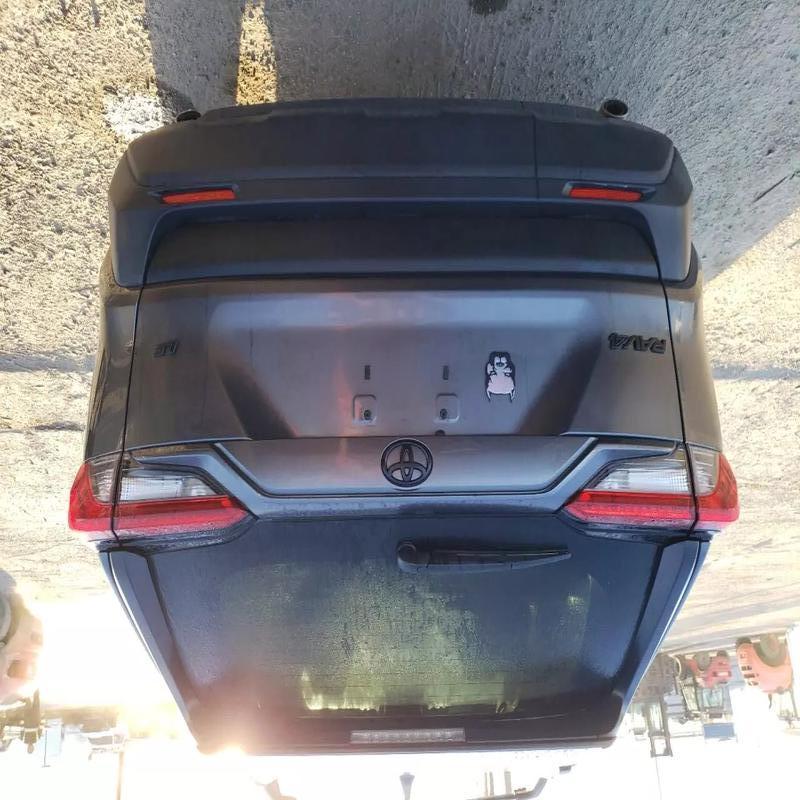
Aucun dommage détecté.
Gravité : aucun